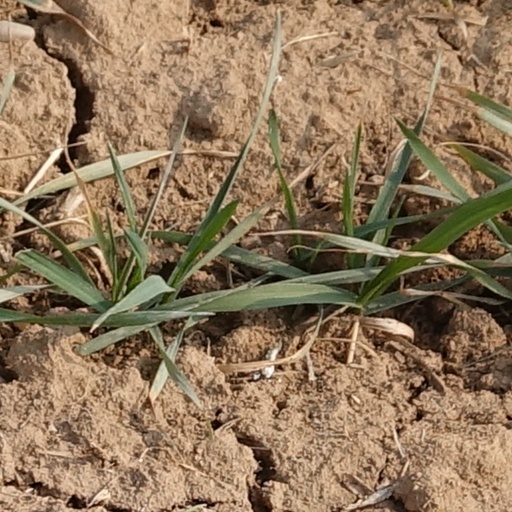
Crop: wheat